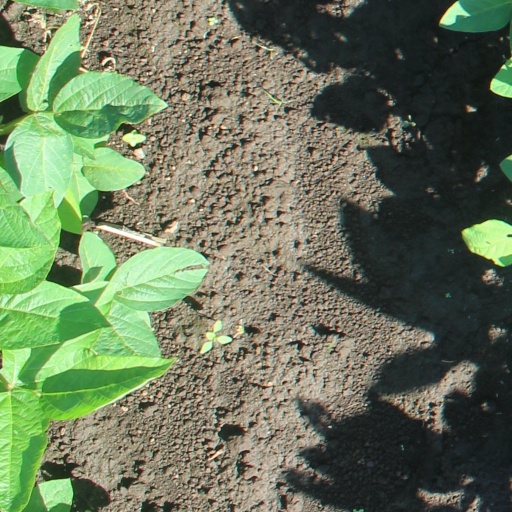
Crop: soybean